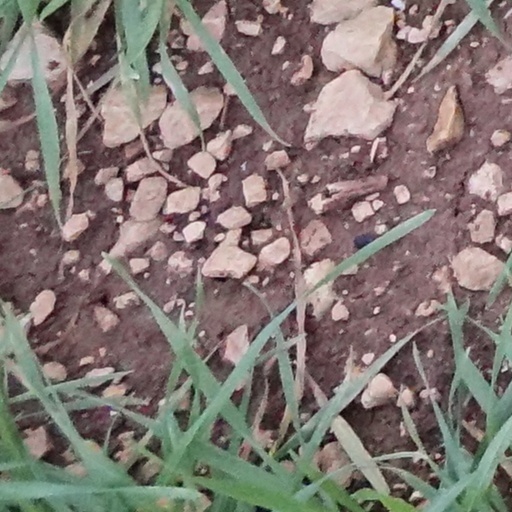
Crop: wheat